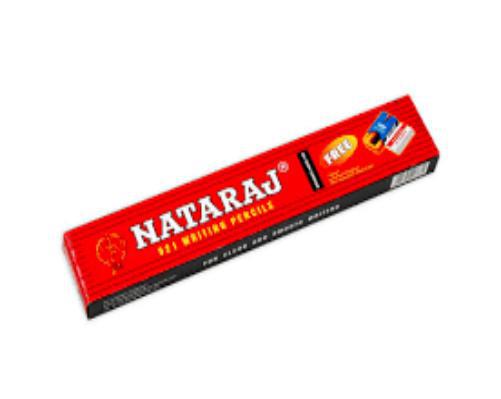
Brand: nataraj
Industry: Transportation